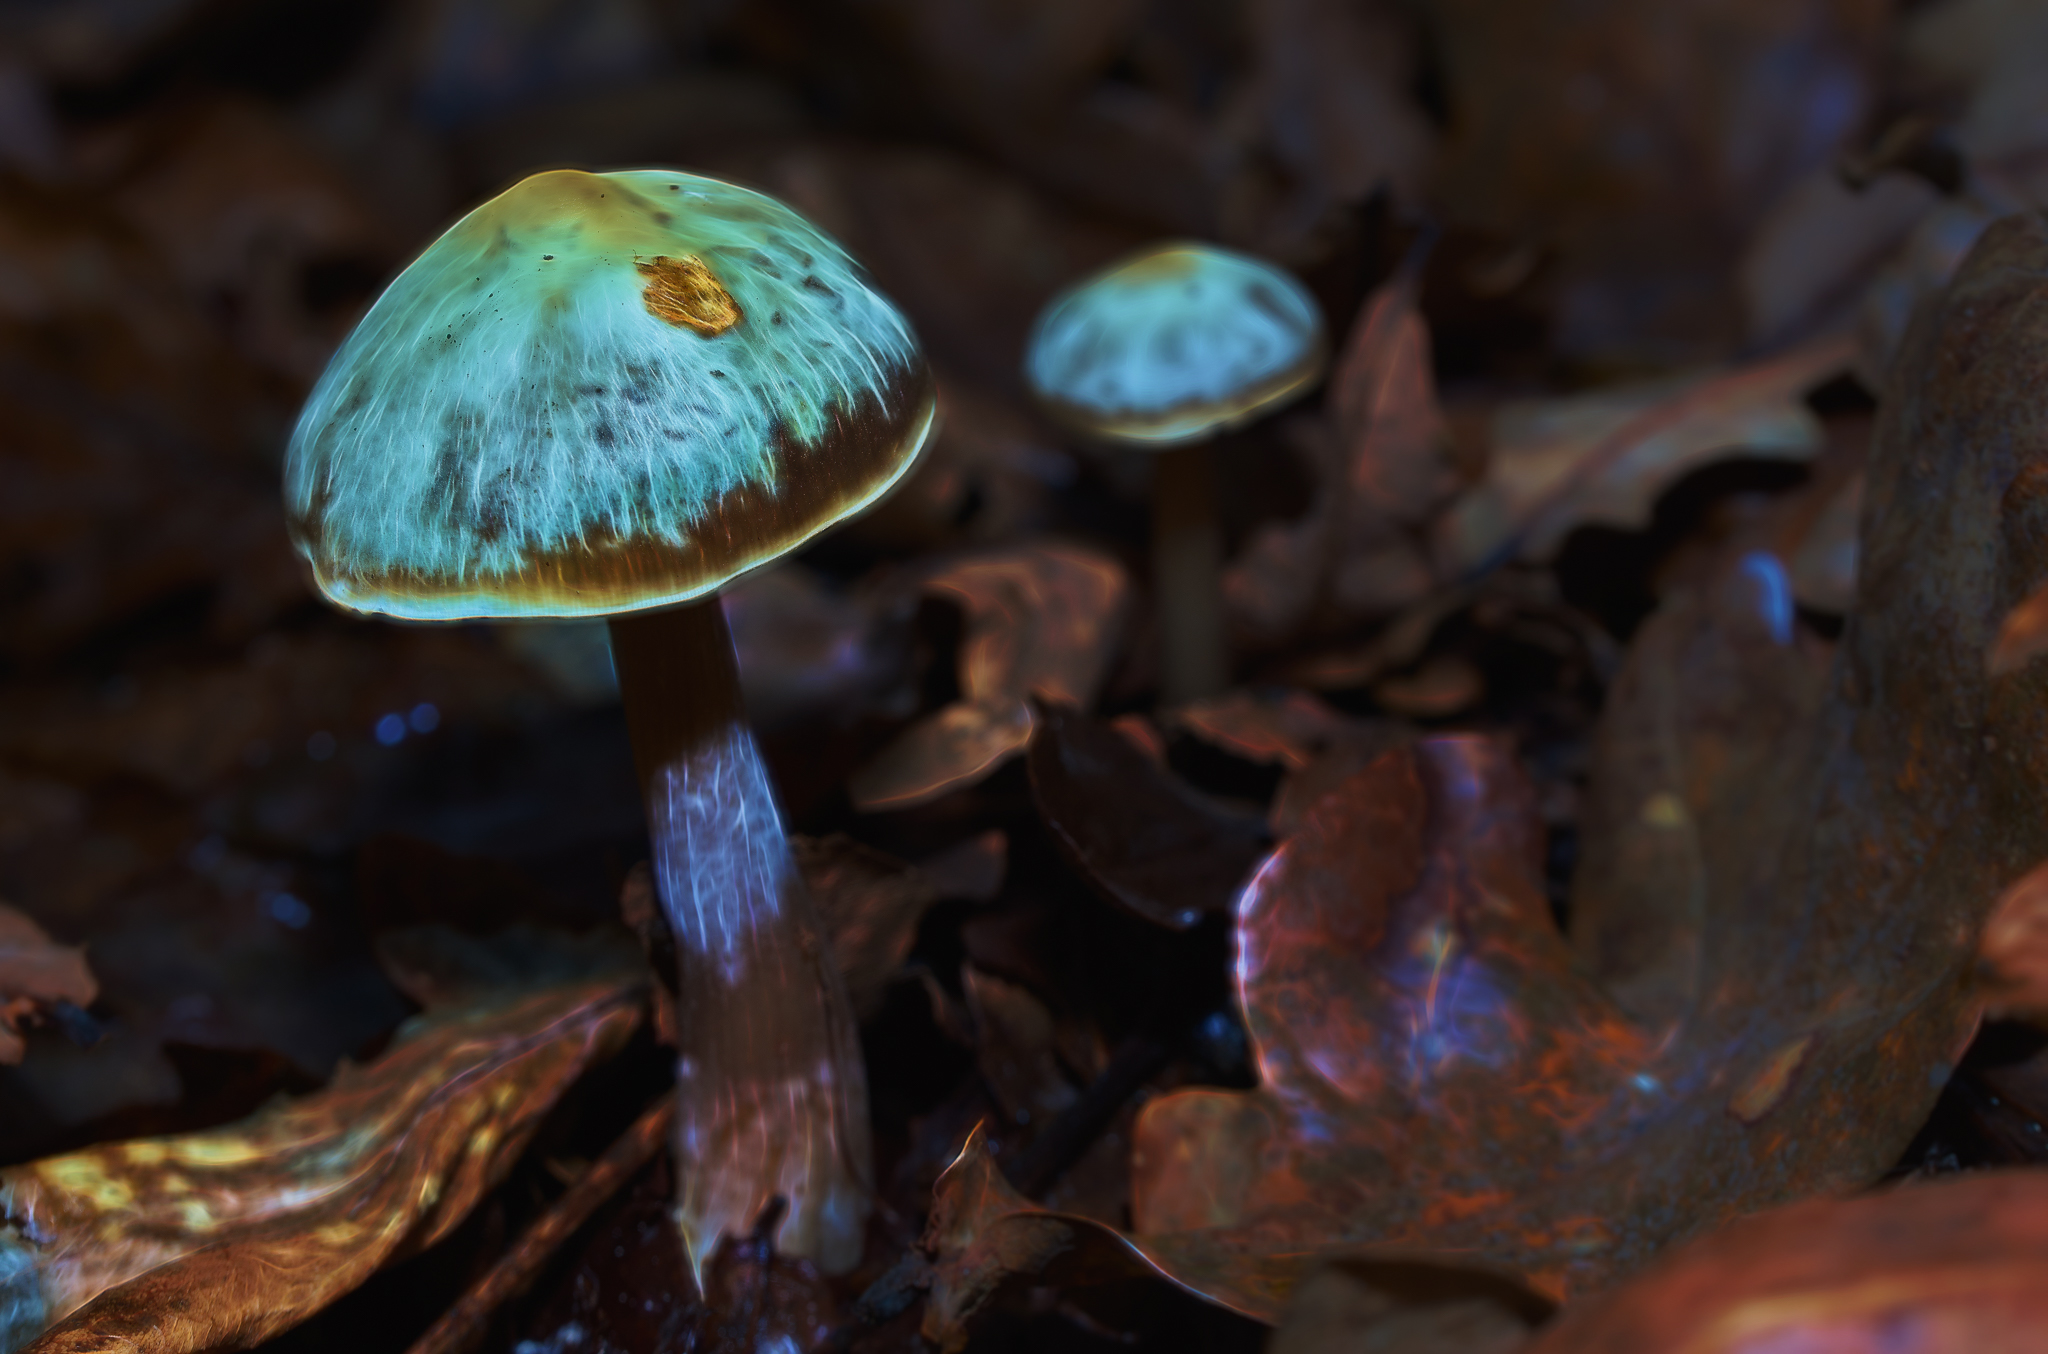
nature, leaf, macro, biology, mushroom, fauna, close up, fungus, mushrooms, naturaleza, setas, auriculariales, ggl1, gaby1, xovesphoto, sonya77, tamron60mm, macro photography, organism, medicinal mushroom, marine biology